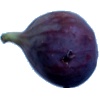
Label: Fig 1